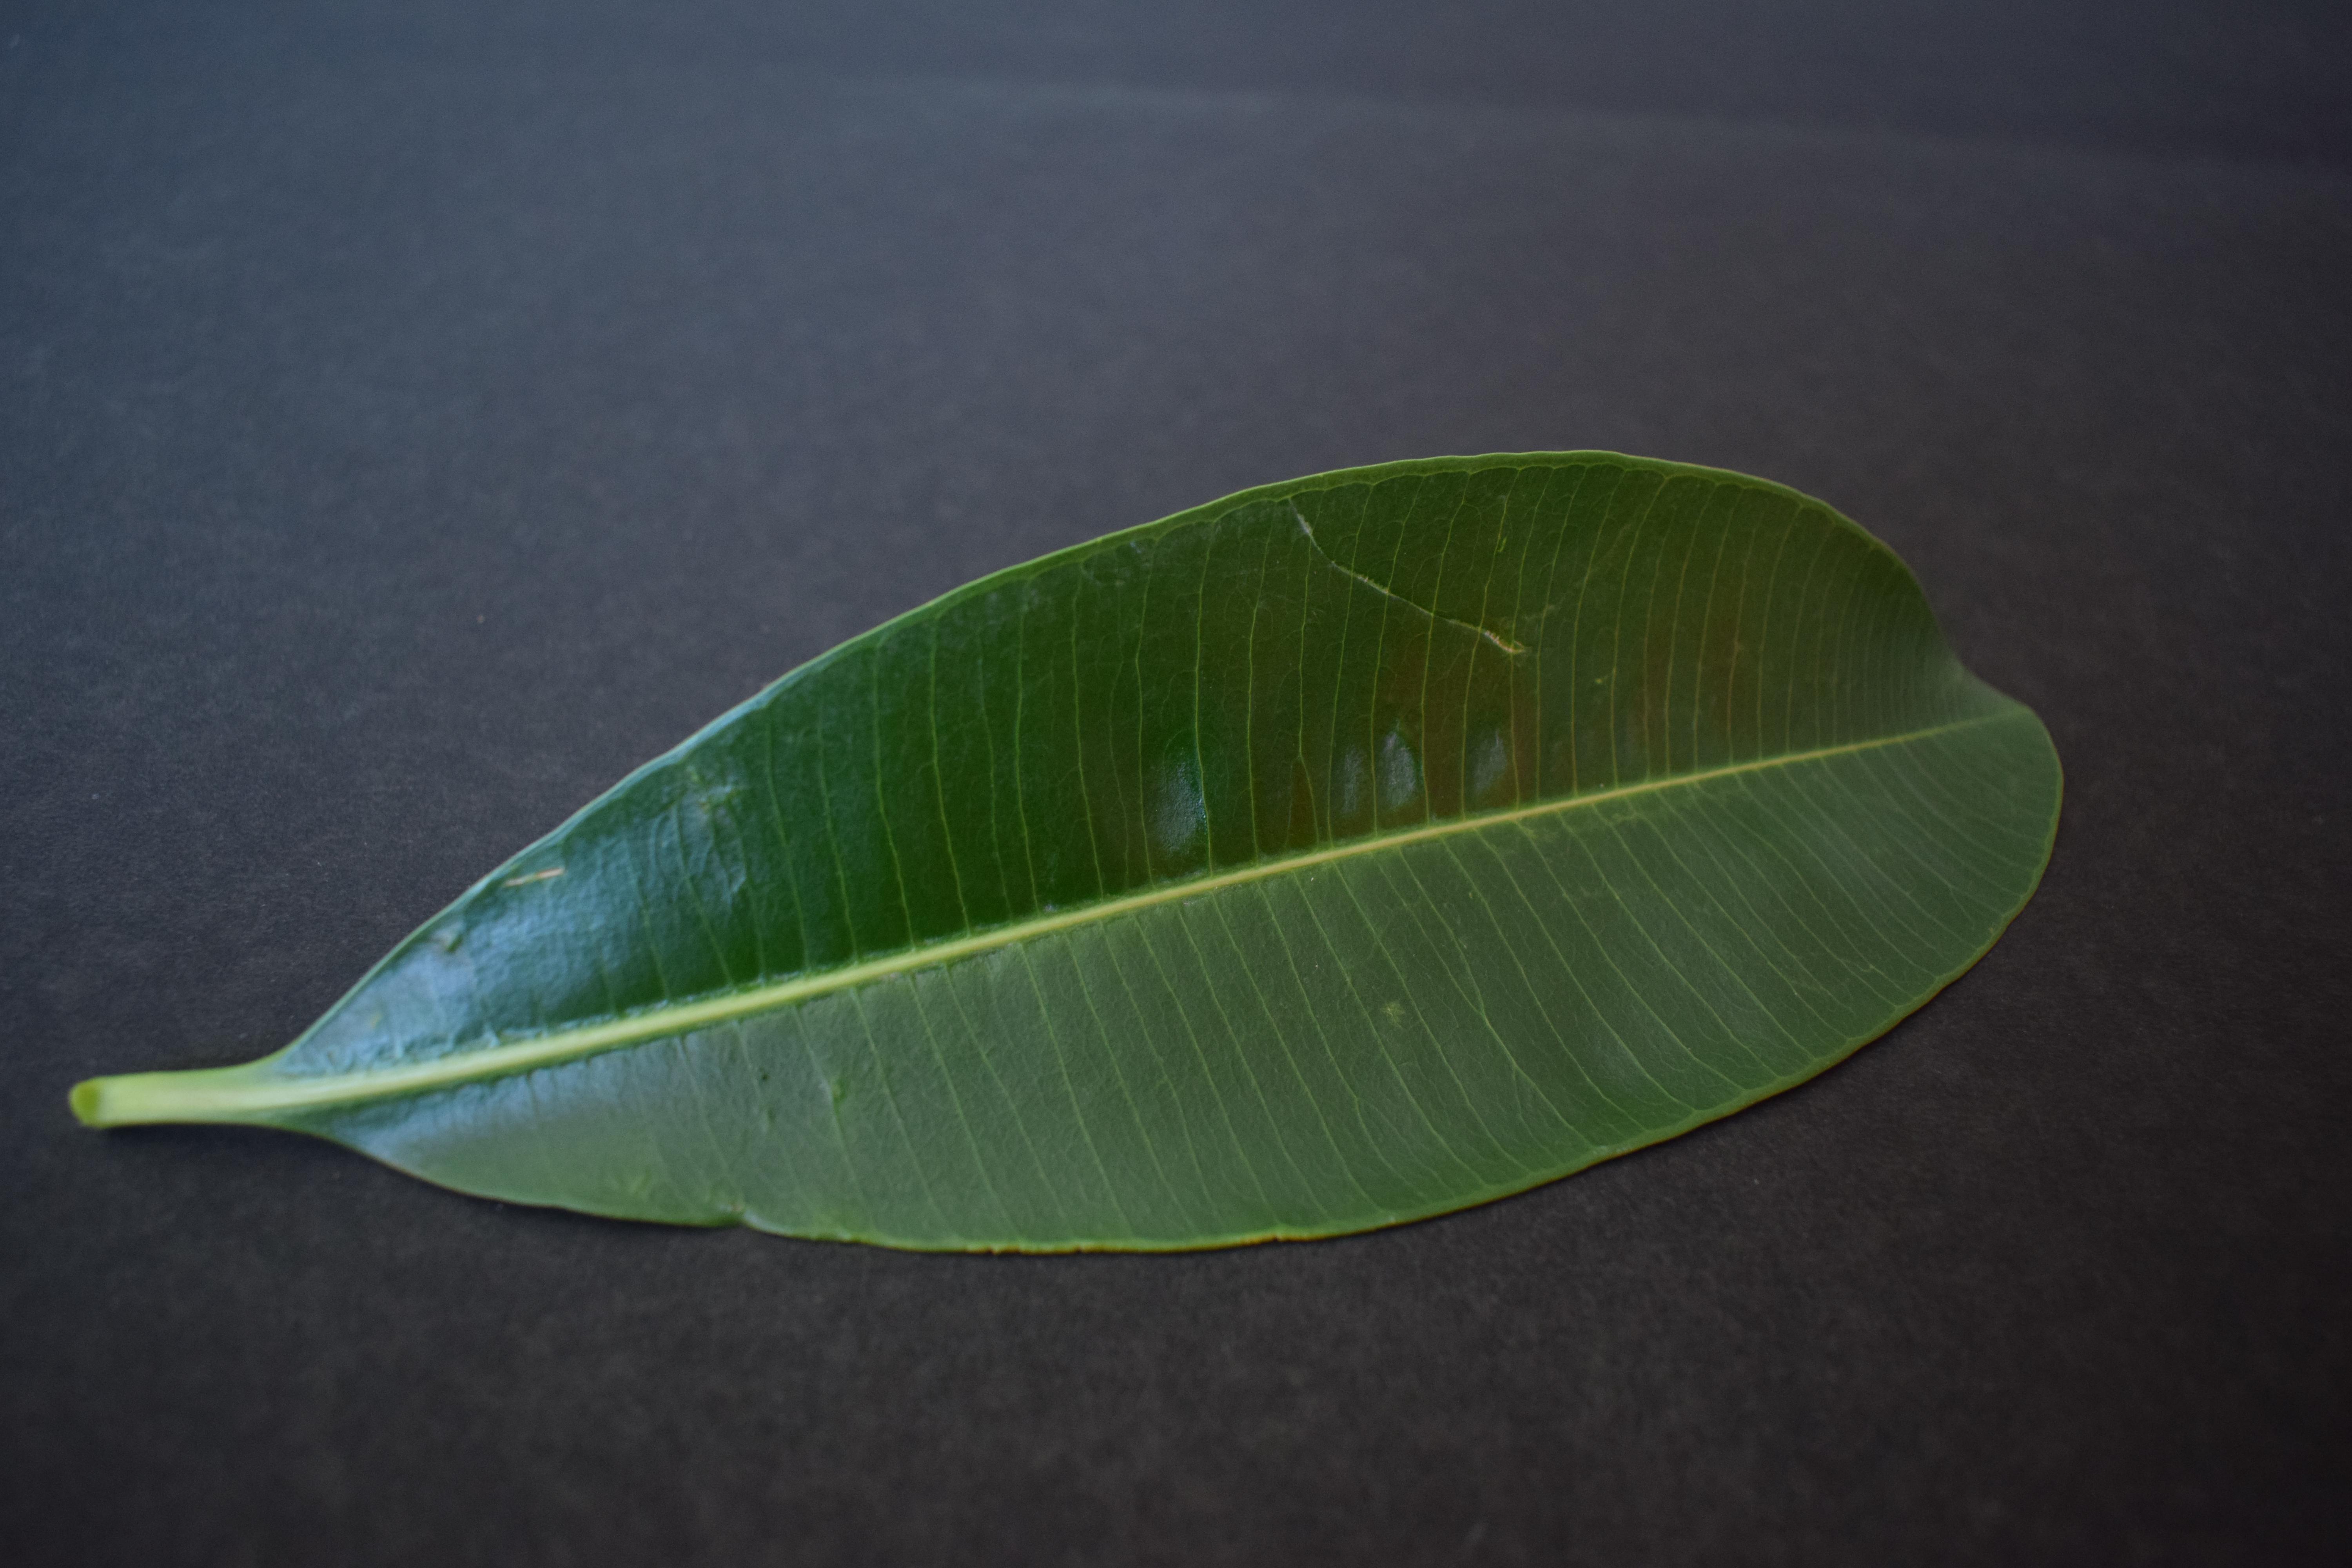
Plant species: Alstonia Scholaris